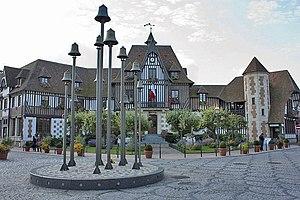
Deauville est une commune française du département du Calvados, en Normandie, peuplée de 3 604 habitants.